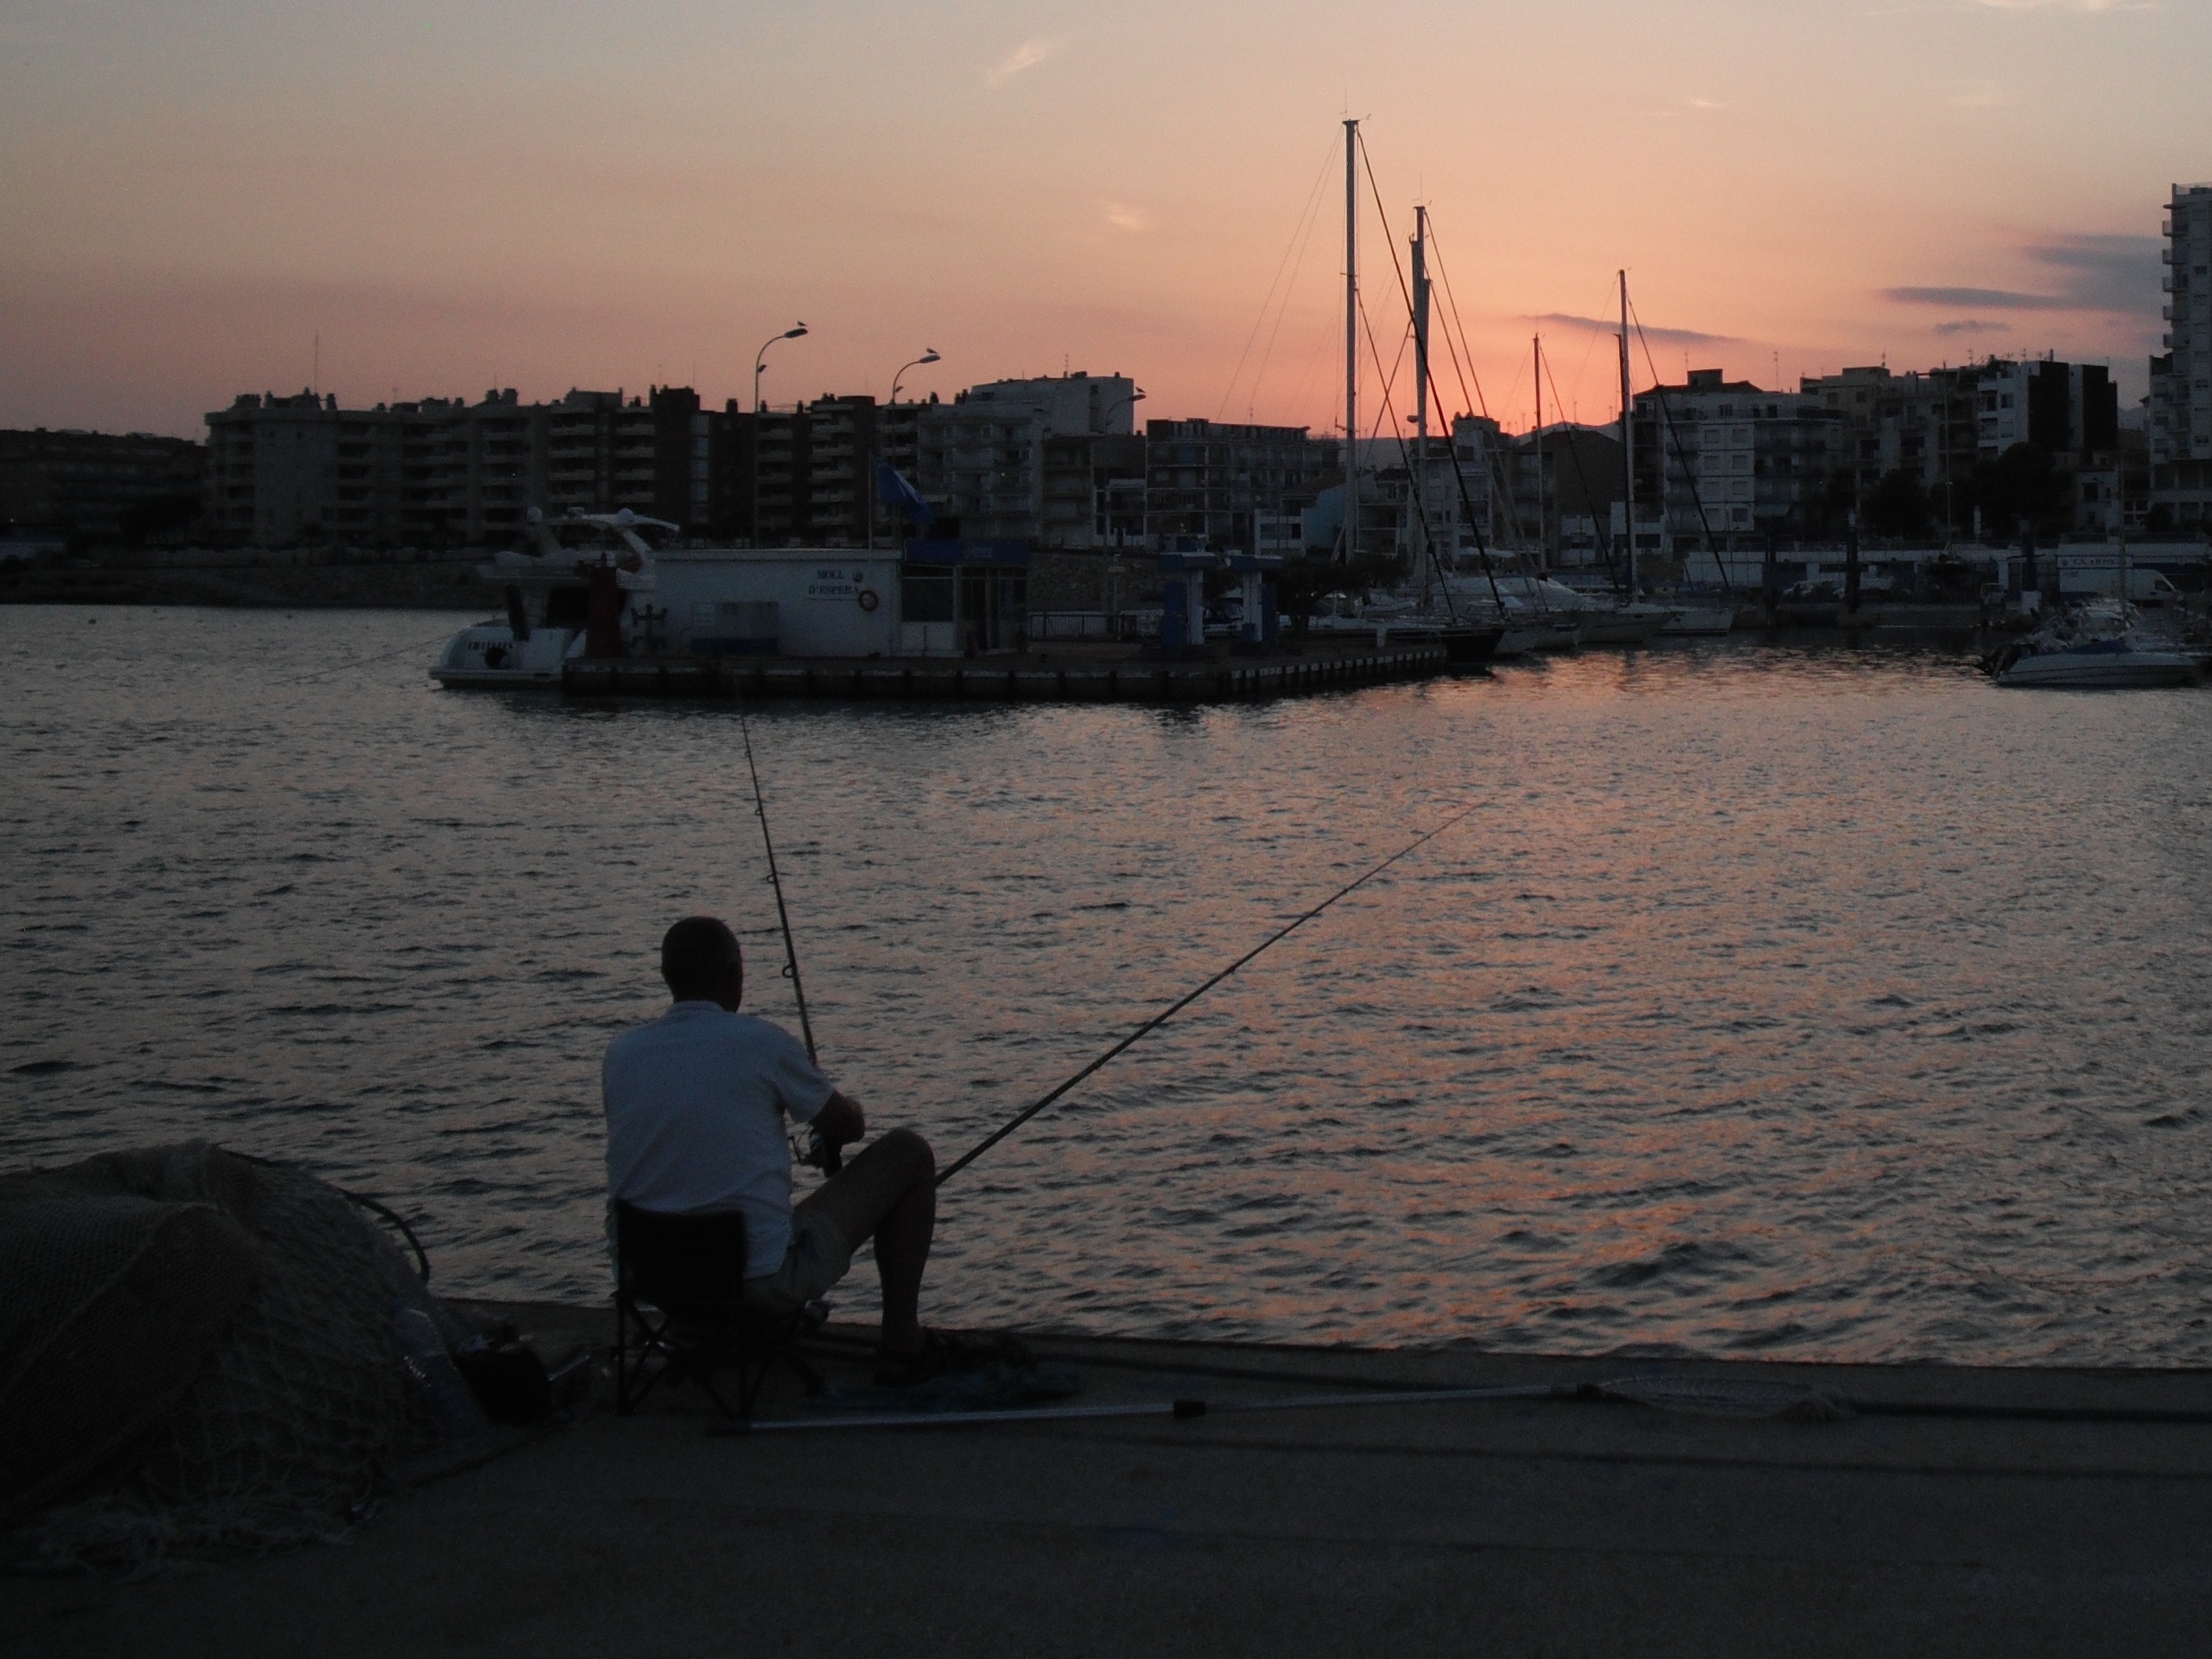
sea, coast, dock, sunrise, sunset, morning, dawn, river, dusk, evening, vehicle, bay, port, waterway